Hal Pashler

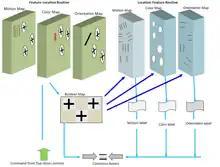
Boolean Map Theory of Attention to Multidimensional Stimuli

In 2008 (with Melody Wiseheart & other collaborators) Pashler carried out the most systematic and long-term studies of the effect of temporal spacing on human learning. Holding total time constant, the team found that when people study information on two occasions separated by a temporal gap G, and then are given a memory test after a further delay D, performance on the test is best when the G is about 10-20% as long as D.